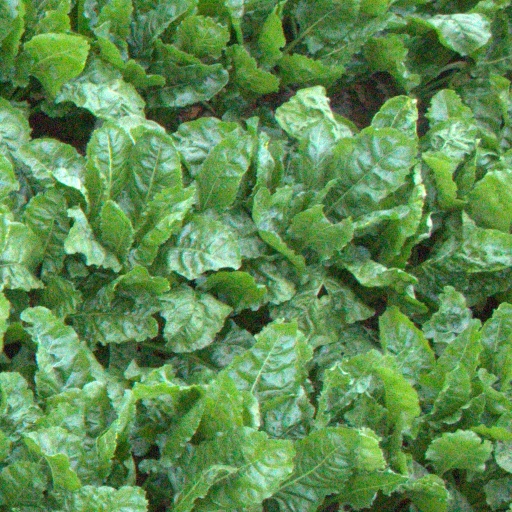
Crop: sugar beet